Describe the emotion expressed in this image:  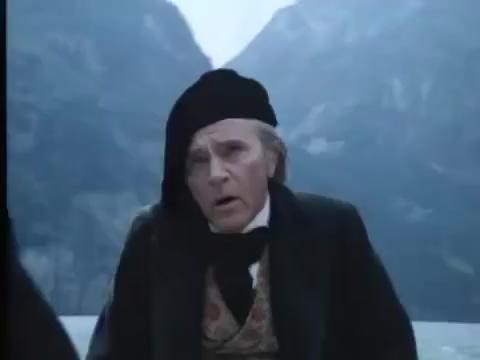
This person displays Suffering, valence and arousal with low intensity.